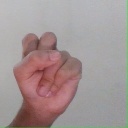
अक्षर: स